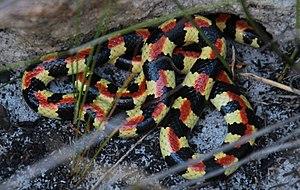
Homoroselaps lacteus est une espèce de serpents de la famille des Lamprophiidae.
Homoroselaps est un genre de serpents de la famille des Lamprophiidae.